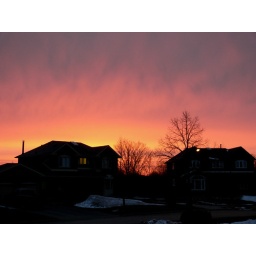
Red sky in the morning.We are expecting snow today, however the sky is mostly clear this morning with this firy sunrise.